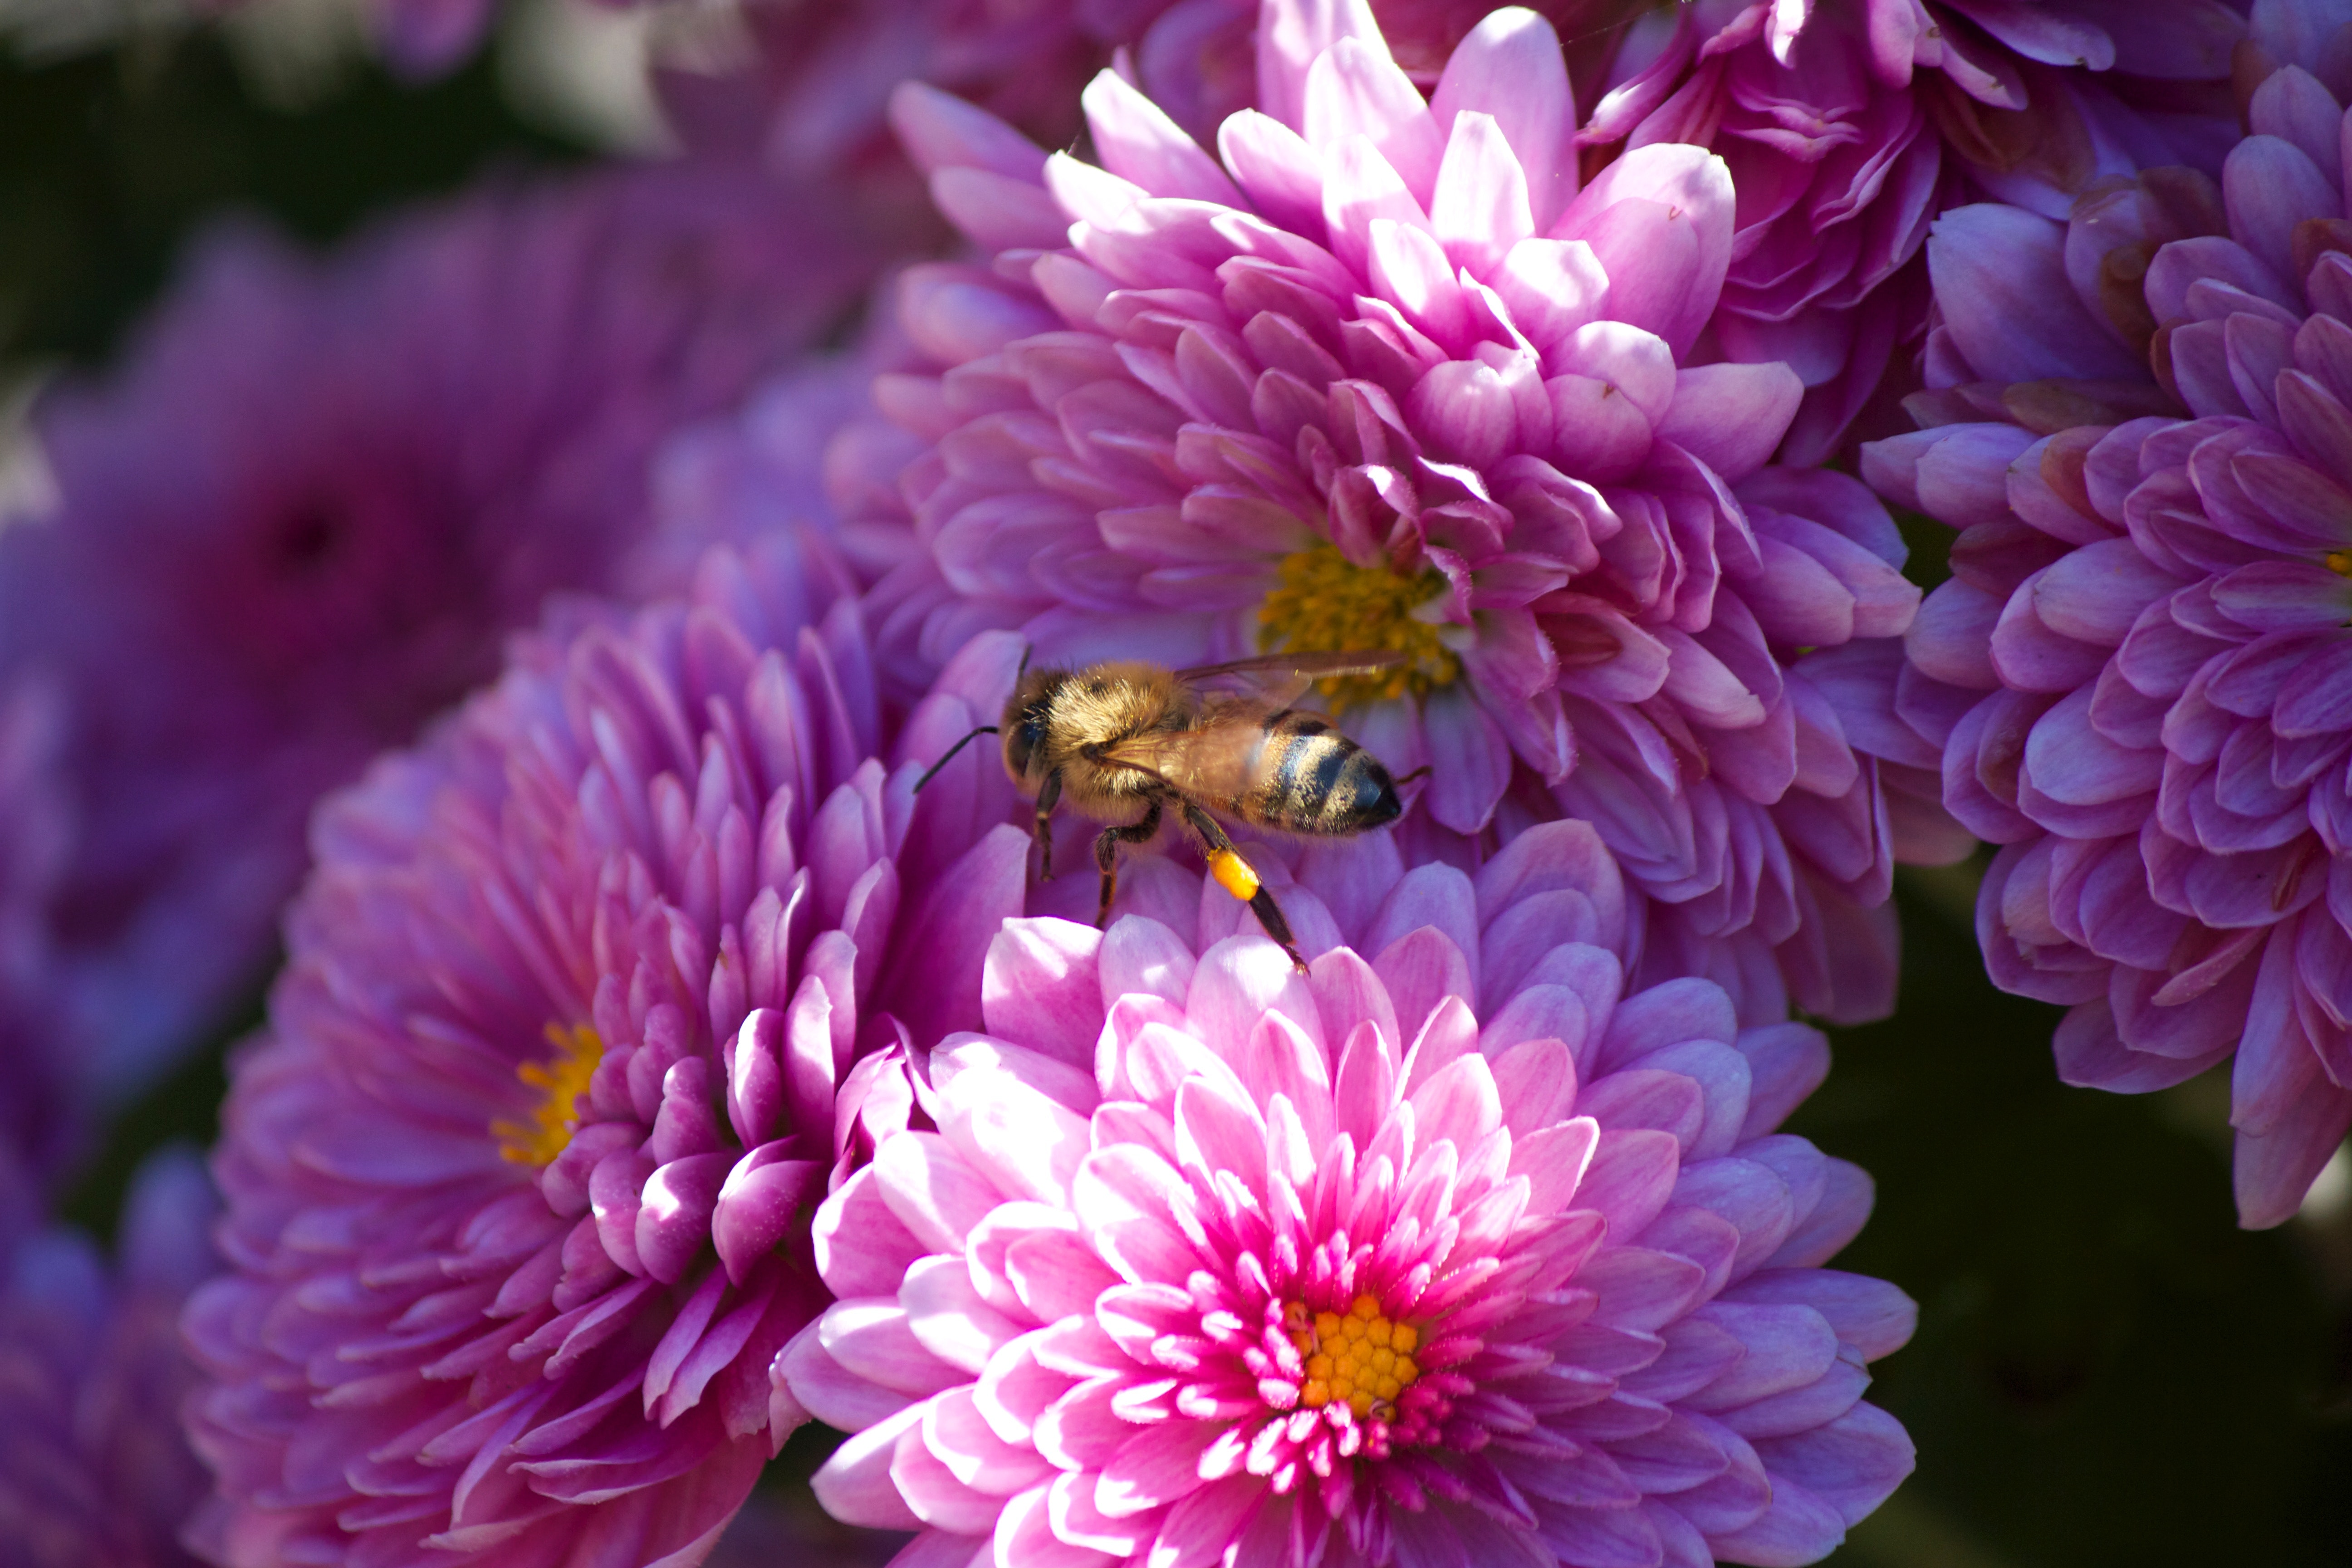
flower, flowering plant, plant, honeybee, pink, petal, purple, violet, chrysanths, bee, pollen, membrane winged insect, macro photography, botany, insect, spring, aster, close up, nectar, pollinator, daisy family, hornet, annual plant, dahlia, hoverfly, wildflower, invertebrate, floristry, floral design, shrub, peony